Kate Smith

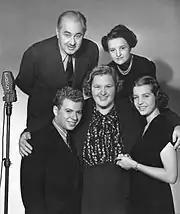
The Aldriches and Kate Smith as the characters premiered on her radio program in September 1938.

During "Honeymoon Lane"s run in New York, Smith made her first phonograph recordings, consisting of songs from that show. The first sessions were for Victor but none were issued. Her first issued recordings, from an October 28, 1926, session, appeared on the Columbia label. She made a few more records for Columbia through May 1927. In 1929 through 1931 she again returned to Columbia's studios, this time appearing for the budget labels Harmony, Diva and Velvet Tone under a pseudonym. These commercially successful records were often sung in the style of Ethel Waters and Ruth Etting, although others were more akin to the early crooning style of Bing Crosby and Russ Columbo.